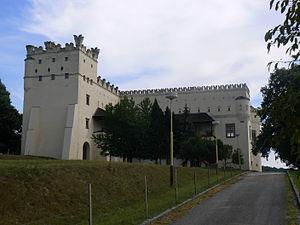
Cet article présente la liste des villes de Slovaquie en slovaque suivi de l'ancien nom allemand puis du nom hongrois et enfin du nombre d'habitants.